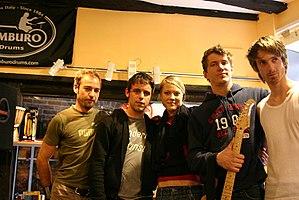
Lunik est un groupe de musique suisse, comprenant cinq membres.